Finland men's national basketball team

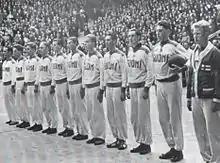
Finnish national team during the EuroBasket 1939 in Lithuania.

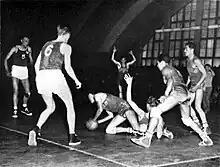
Finland playing against Mexico at the 1952 Helsinki Olympics.

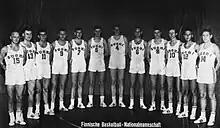
Finnish national basketball team in 1964 Tokyo Olympics.

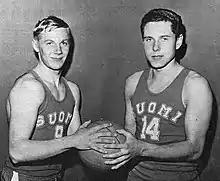
Jyrki Immonen (left) and national teammate Teijo Finneman in 1967.

The Finnish Basketball Association was founded in February 1939. A few months earlier the Finnish Football Federation had decided to add basketball to its own repertoire.